Raleigh's El Dorado expedition

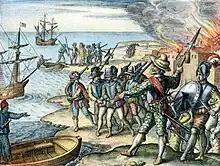
Sir Walter Raleigh's raid on the island of Trinidad in 1595. The captured Spanish Governor, Antonio de Berrío, is being escorted. Engraving by Theodore de Bry.

Raleigh had planned to descend on the Spanish colony of Trinidad – in particular the principal settlement of San José de Oruña, founded by Berrio in 1592. First of all he landed and explored the south of the island Raleigh found that the Indians were cultivating good quality tobacco and sugar cane. While sailing across the Gulf of Paria he reputedly smelled tar, and put into shore at Terra de Brea. The Caribs led Raleigh to a pitch lake (the largest of the world's three natural asphalt lakes) and he realized that the substance was ideal for caulking his ships. He took several barrels with him, and has since been credited with "discovering" the lake. Raleigh's principal objective was to capture the Spanish governor who was also looking for the same fabled city, question him and gain as much information before he continued his expedition.